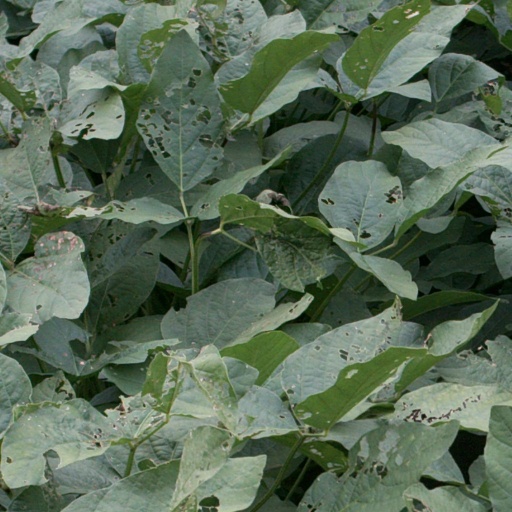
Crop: soybean